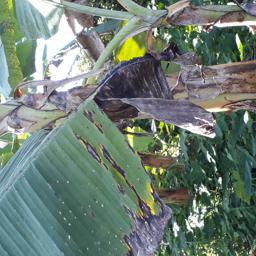
Label: POTASSIUM DEFICIENCY